Paul Ulenbelt

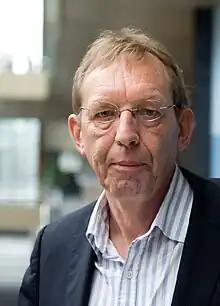
Ulenbelt in 2009

Paul Ulenbelt (1 April 1952 – 21 July 2025) was a Dutch politician, trade unionist and academic. As a member of the Socialist Party, he was a member of Dutch House of Representatives between 2006 and 2017. He focused on matters of pensions, income and employment.